Polar Star (airplane)

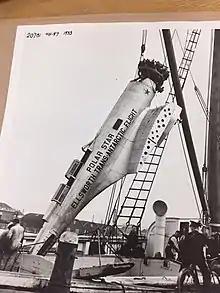
"Polar Star" loading on HMAS Wyatt Earp

In September 1934 a second attempt to fly "Polar Star" in the Antarctic was unsuccessful as well.